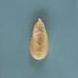
Maize quality: Good